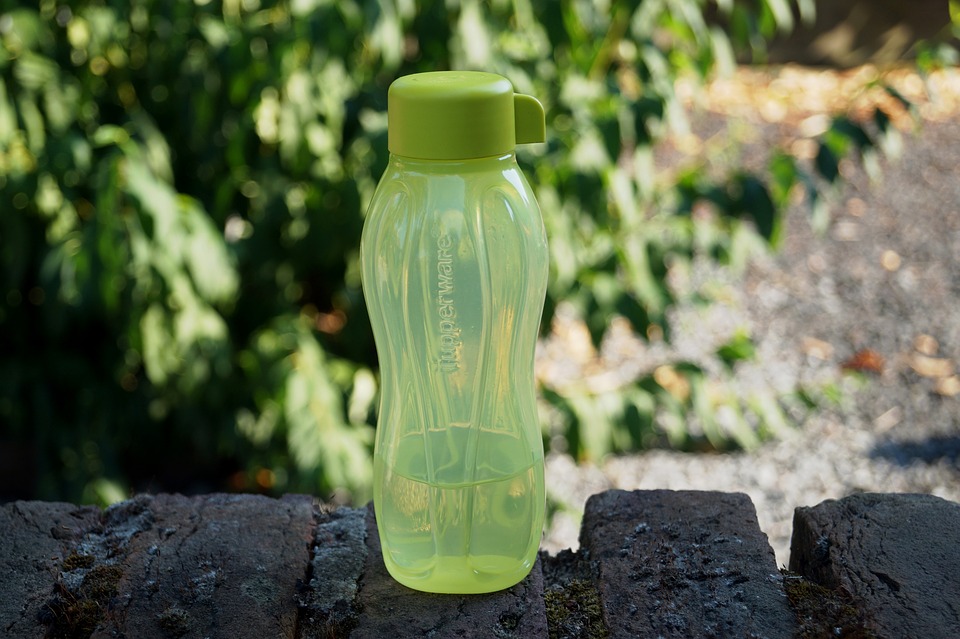
Label: plastic